Thomas Jefferson

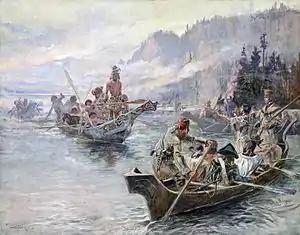
"Lewis and Clark on the Lower Columbia", a 1905 portrait by Charles Marion Russell depicting Lewis and Clark's expedition on the Columbia River during Jefferson's presidency

Spain ceded ownership of the Louisiana territory in 1800 to France. Jefferson was concerned that Napoleon's interests in the vast territory would threaten the security of the continent and Mississippi River shipping. He wrote that the cession "works most sorely on the U.S. It completely reverses all the political relations of the U.S." In 1802, he instructed James Monroe and Robert R. Livingston to negotiate the purchase of New Orleans and adjacent coastal areas. In early 1803, Jefferson offered Napoleon nearly $10 million for of tropical territory.